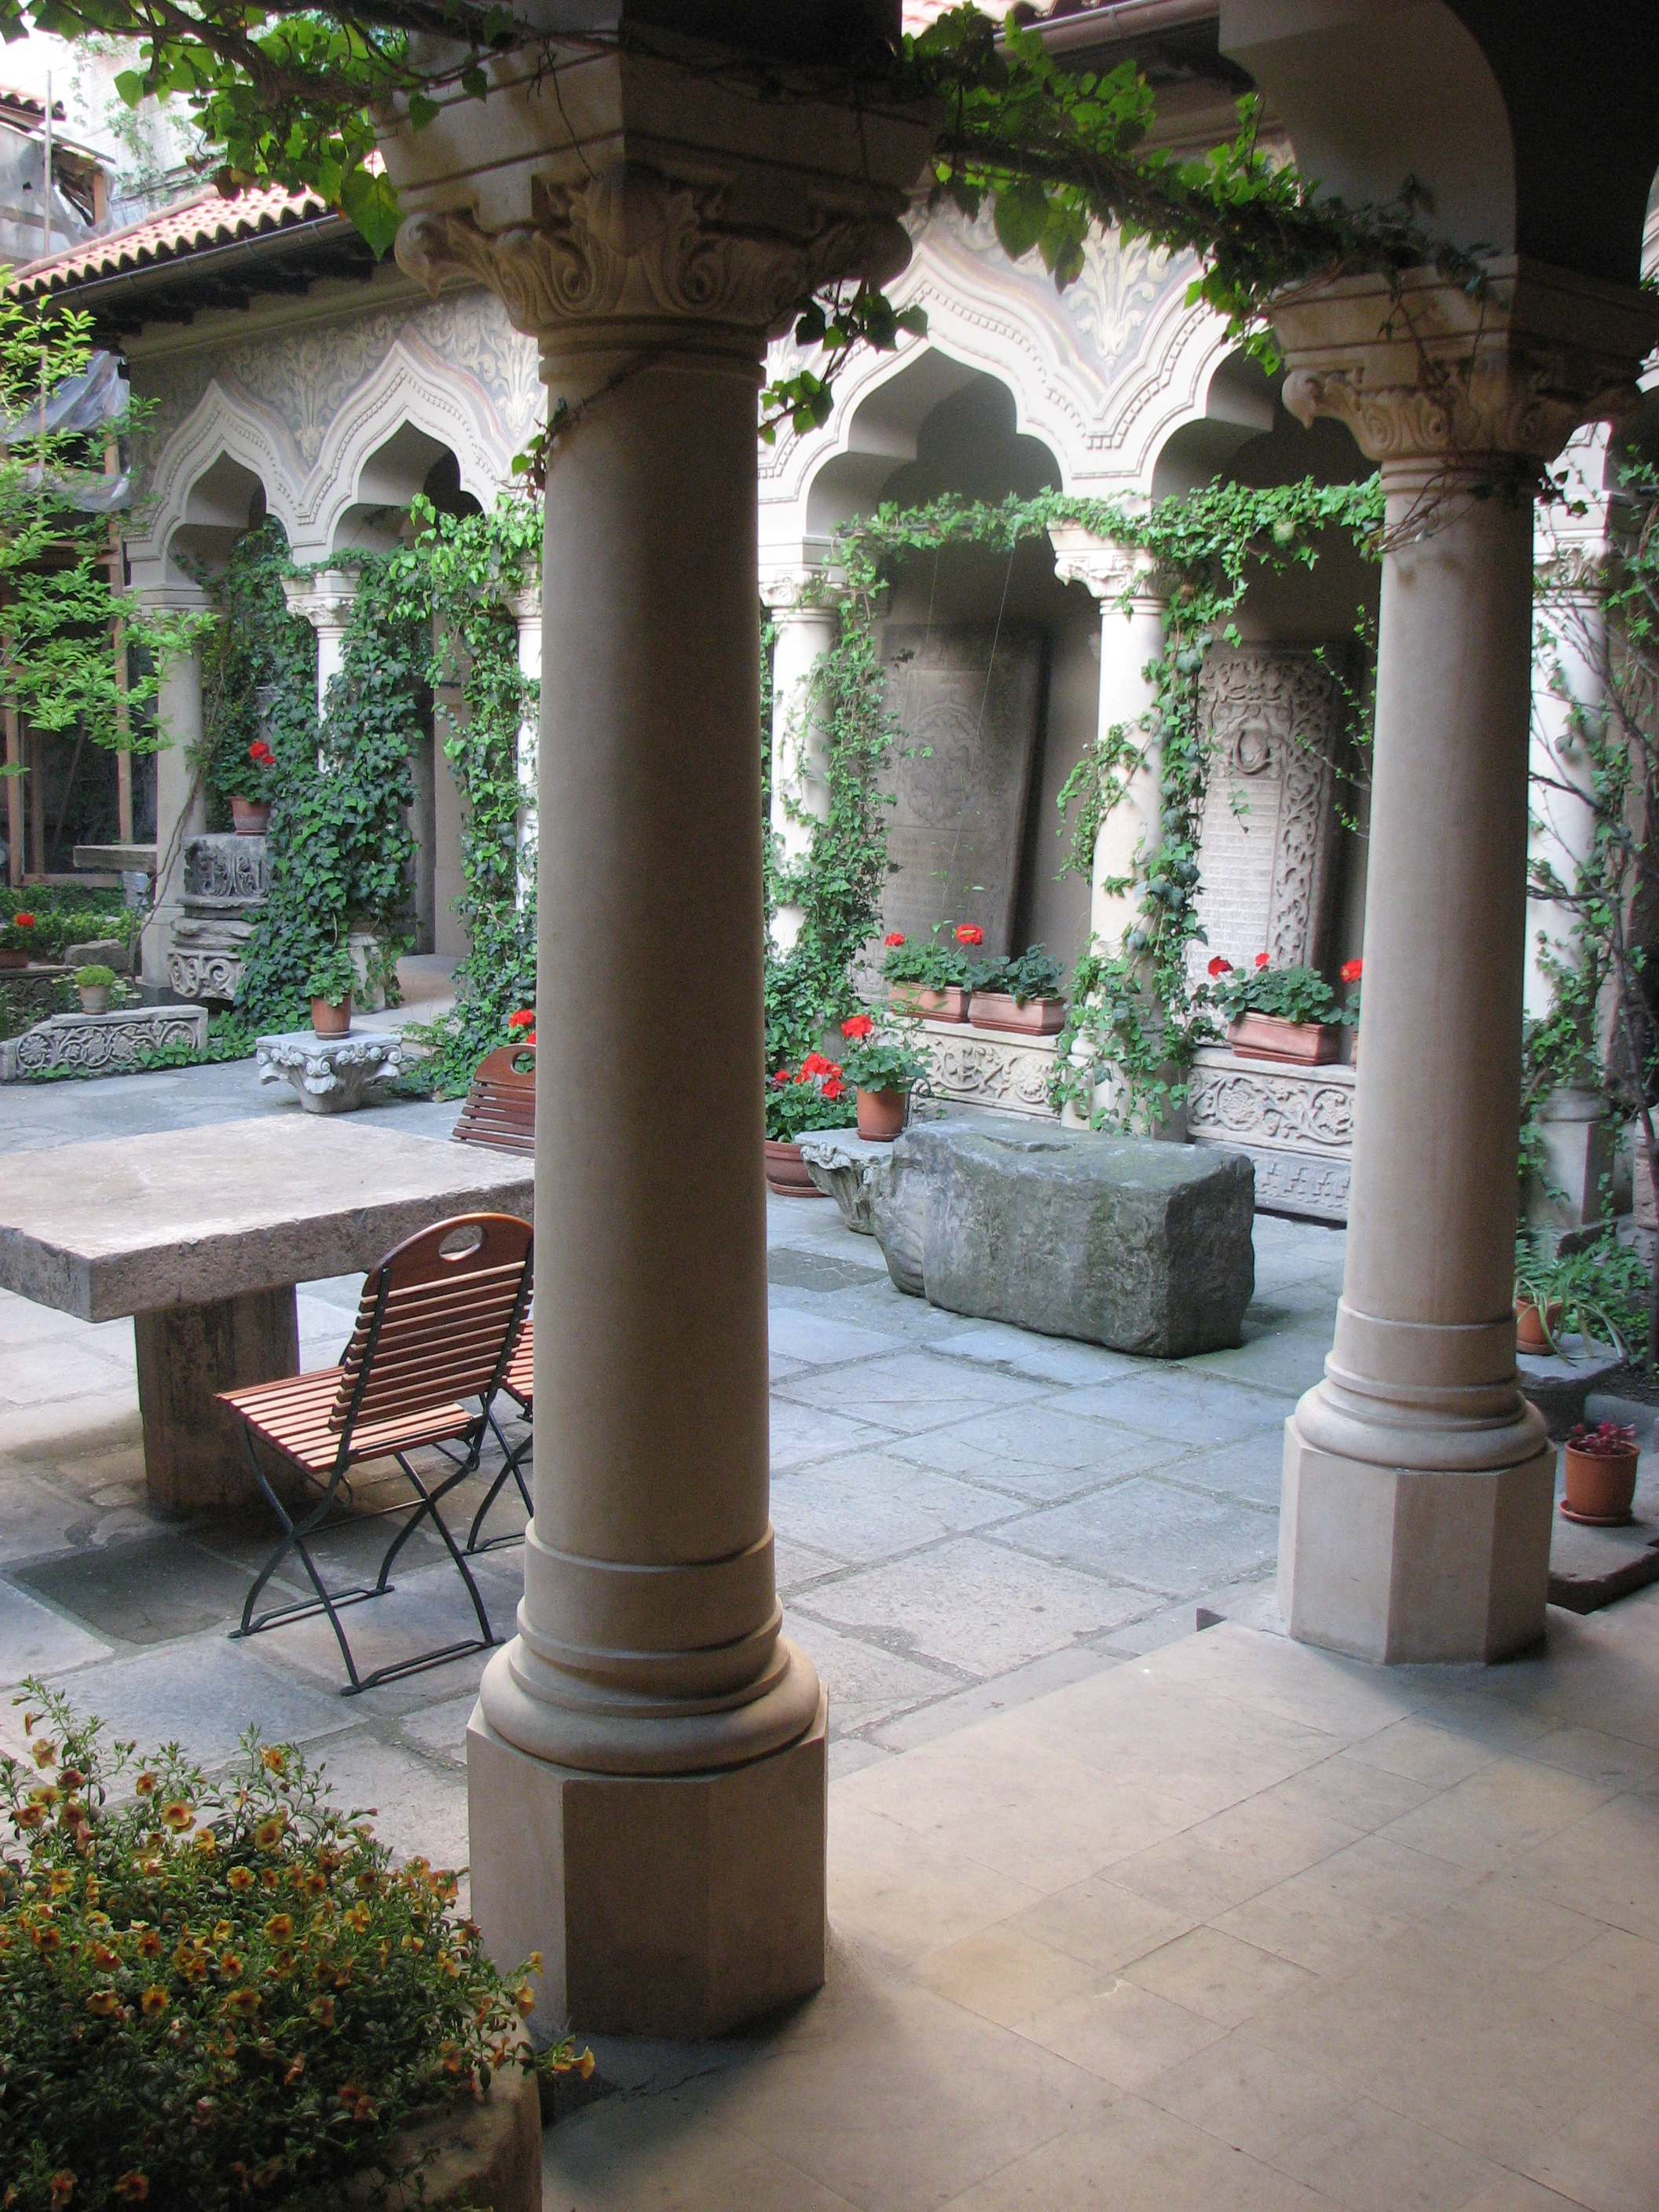
architecture, structure, photography, building, photo, europe, arch, column, religion, church, garden, christian, photos, religious, free, de, courtyard, temple, churches, shrine, fotografie, christianity, romana, orthodox, eastern, romania, bor, biserica, arhitectura, orthodoxy, romanian, ortodoxa, ortodox, ortodoxia, ortodoxie, ecclesiastical, bisericeasc, cladire, edificiu, stavropoleos, cre tinism, cre tin, ancient history, outdoor structure